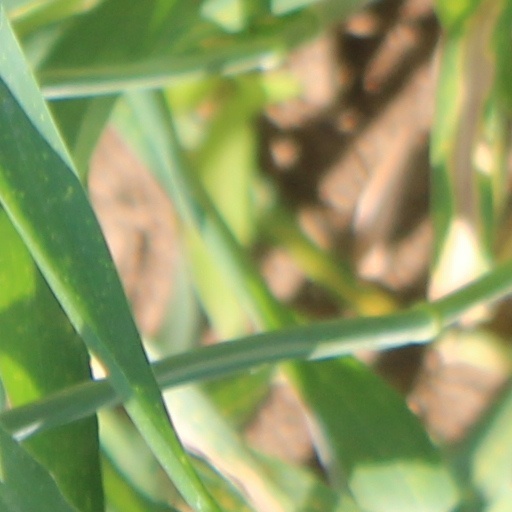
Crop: wheat